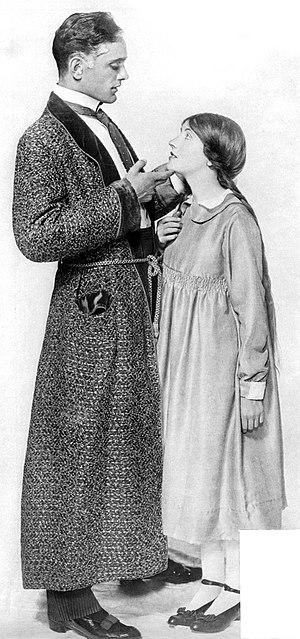
Philip Merivale est un acteur et dramaturge britannique, né à Rehutia, Manickpur le 2 novembre 1886, décédé d'une maladie cardiaque à Los Angeles le 12 mars 1946.